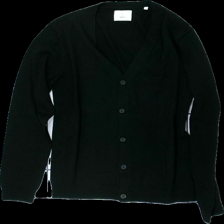
View: front
Type: Cardigan
Category: Men
Brand: Bläck
Colors: Black
Material: 80% wool 20% cotton
Cut: Regular
Size: M
Season: All
Price range: 50-100
Recommended usage: Reuse